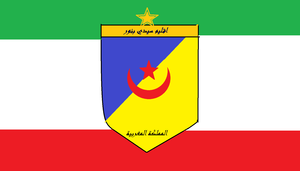
La province de Sidi Bennour est une subdivision de la région marocaine